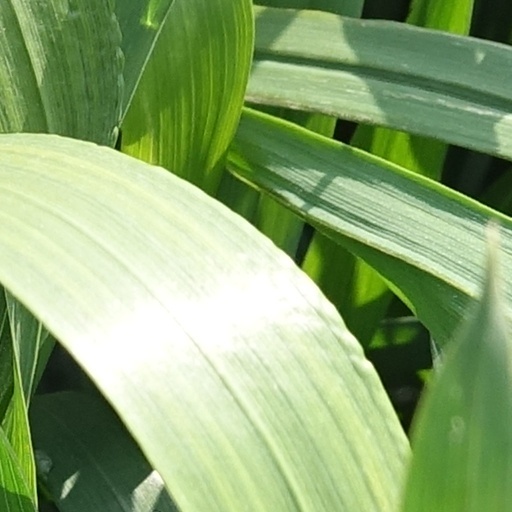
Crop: wheat